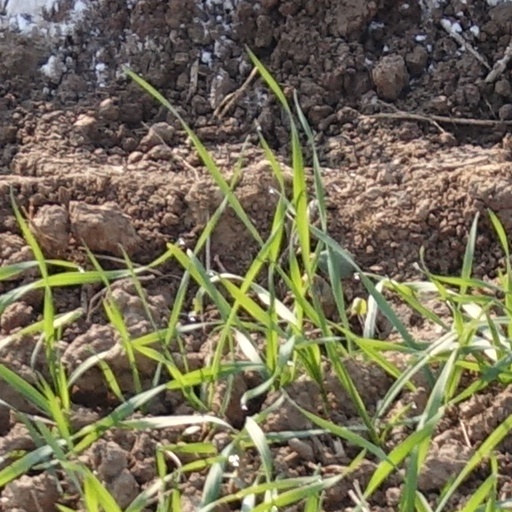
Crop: wheat